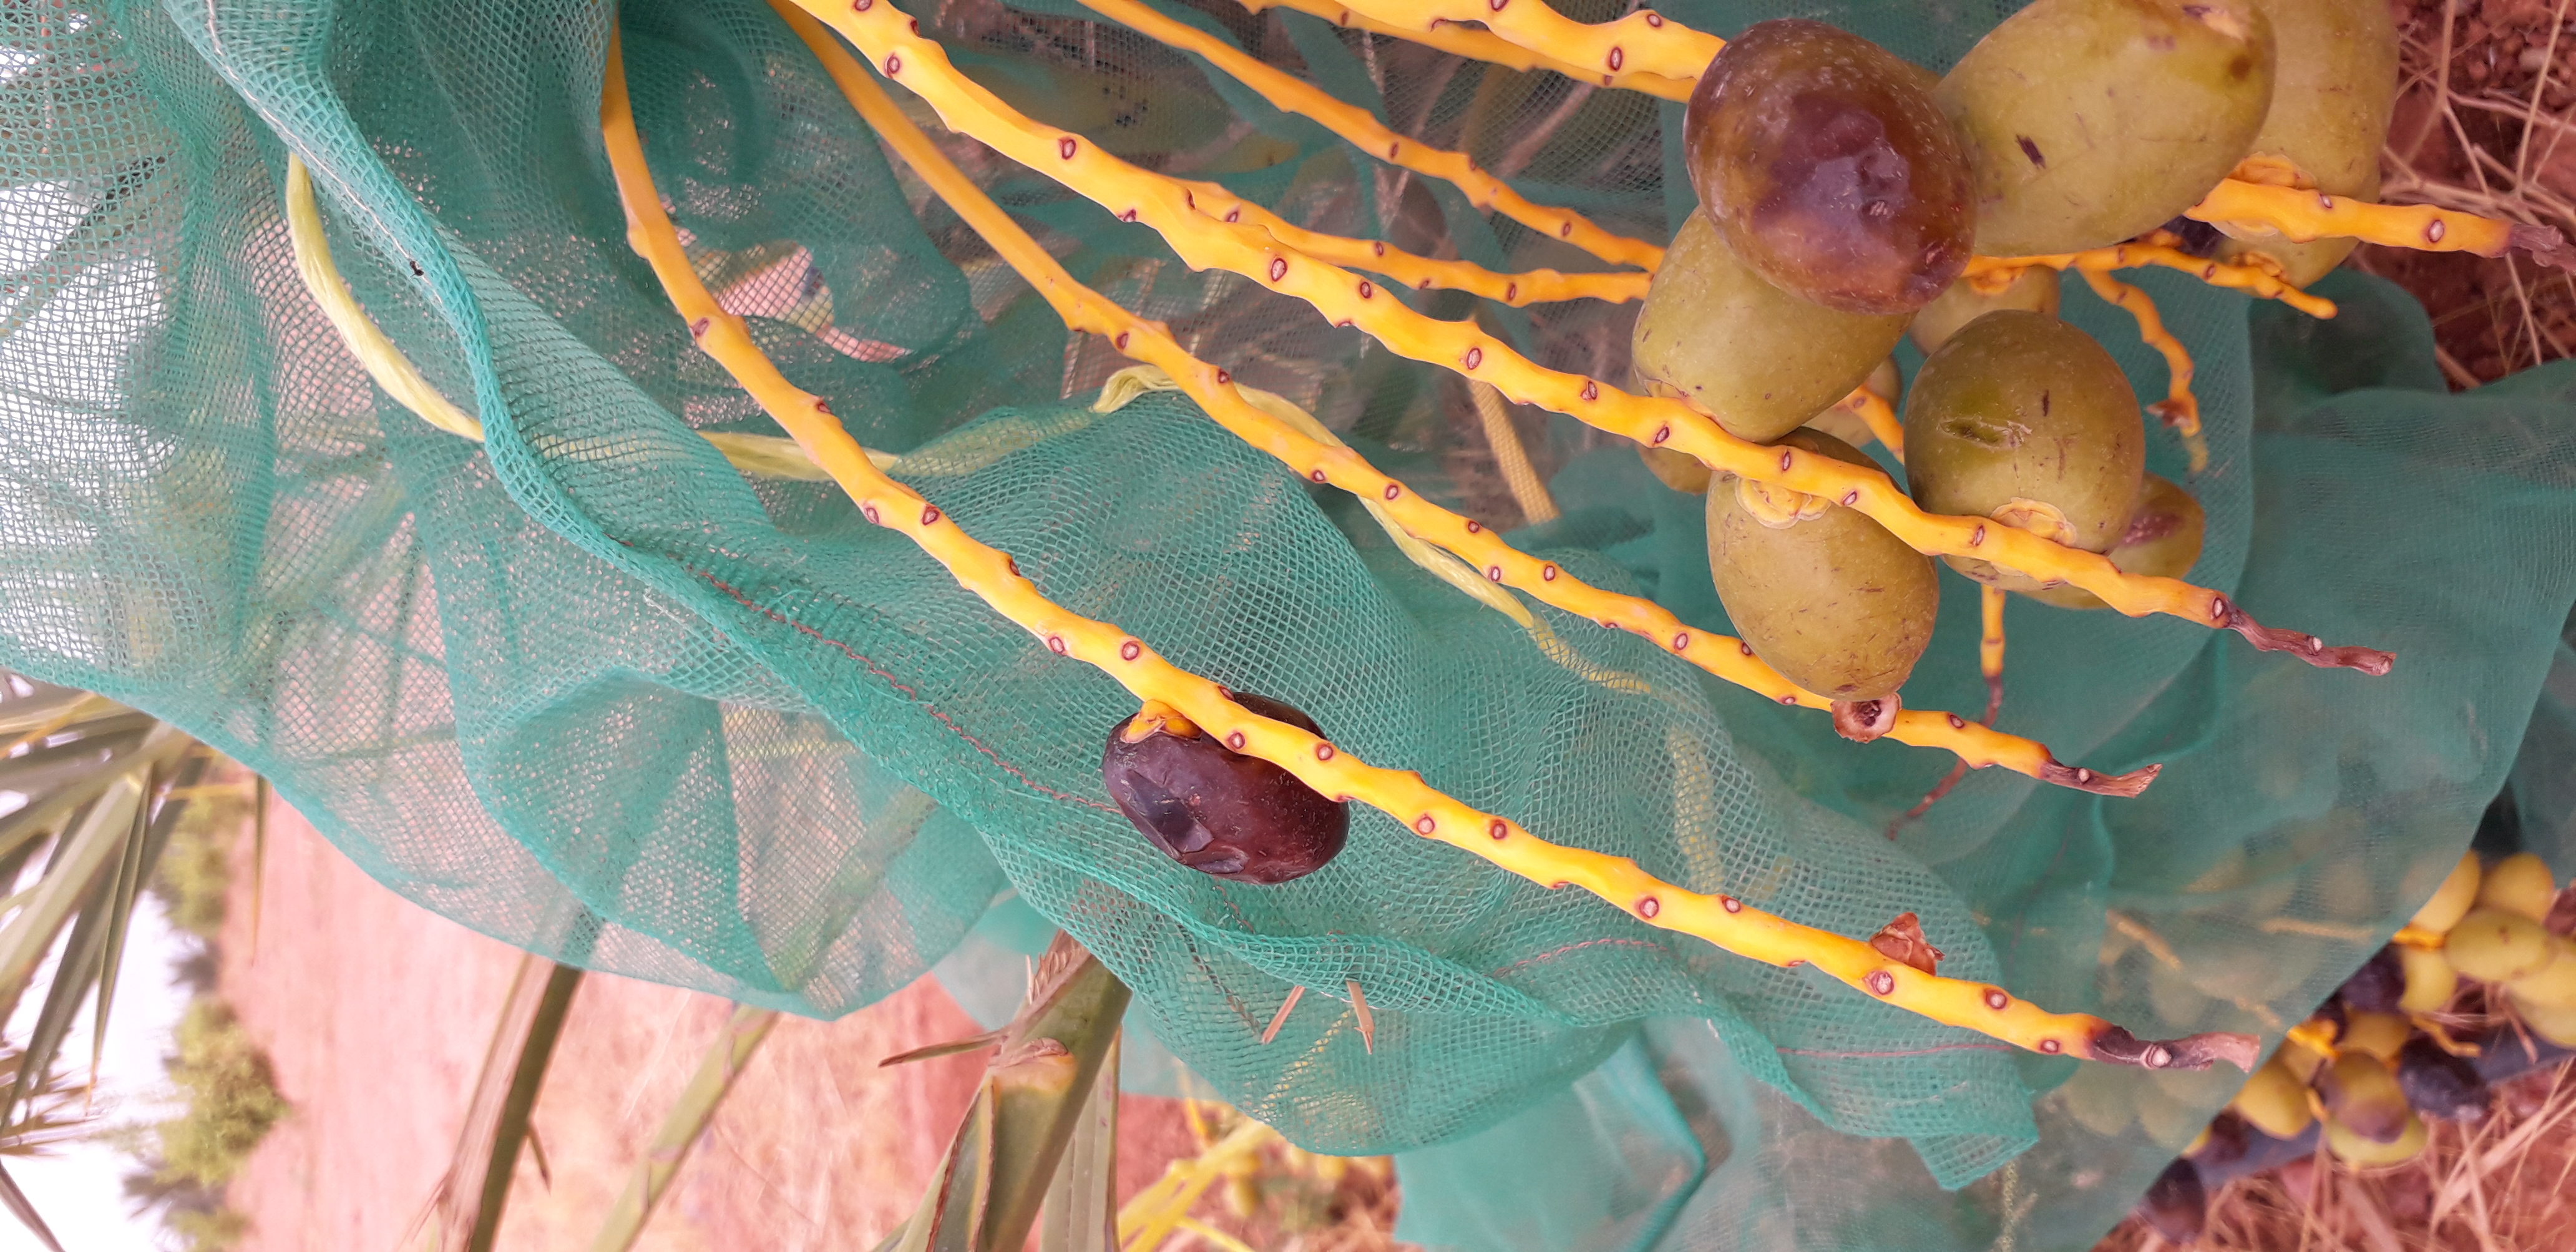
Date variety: kholt